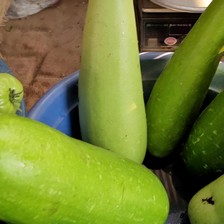
Label: others